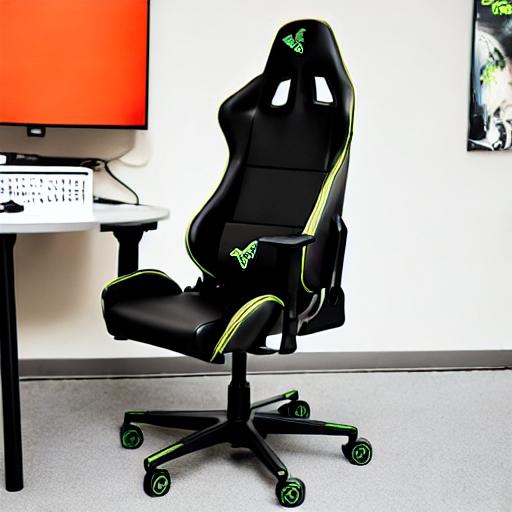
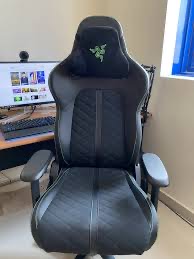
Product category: items_chair
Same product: no